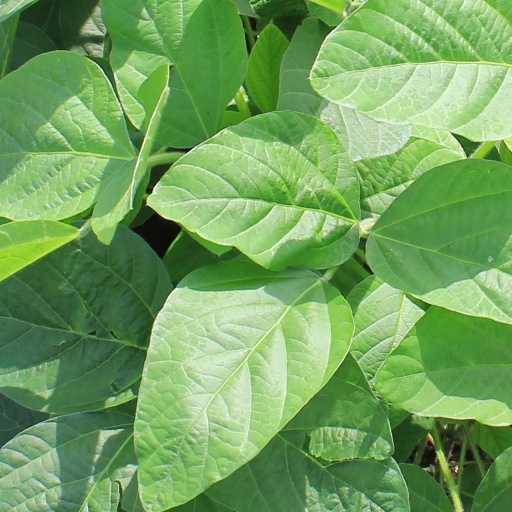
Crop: soybean